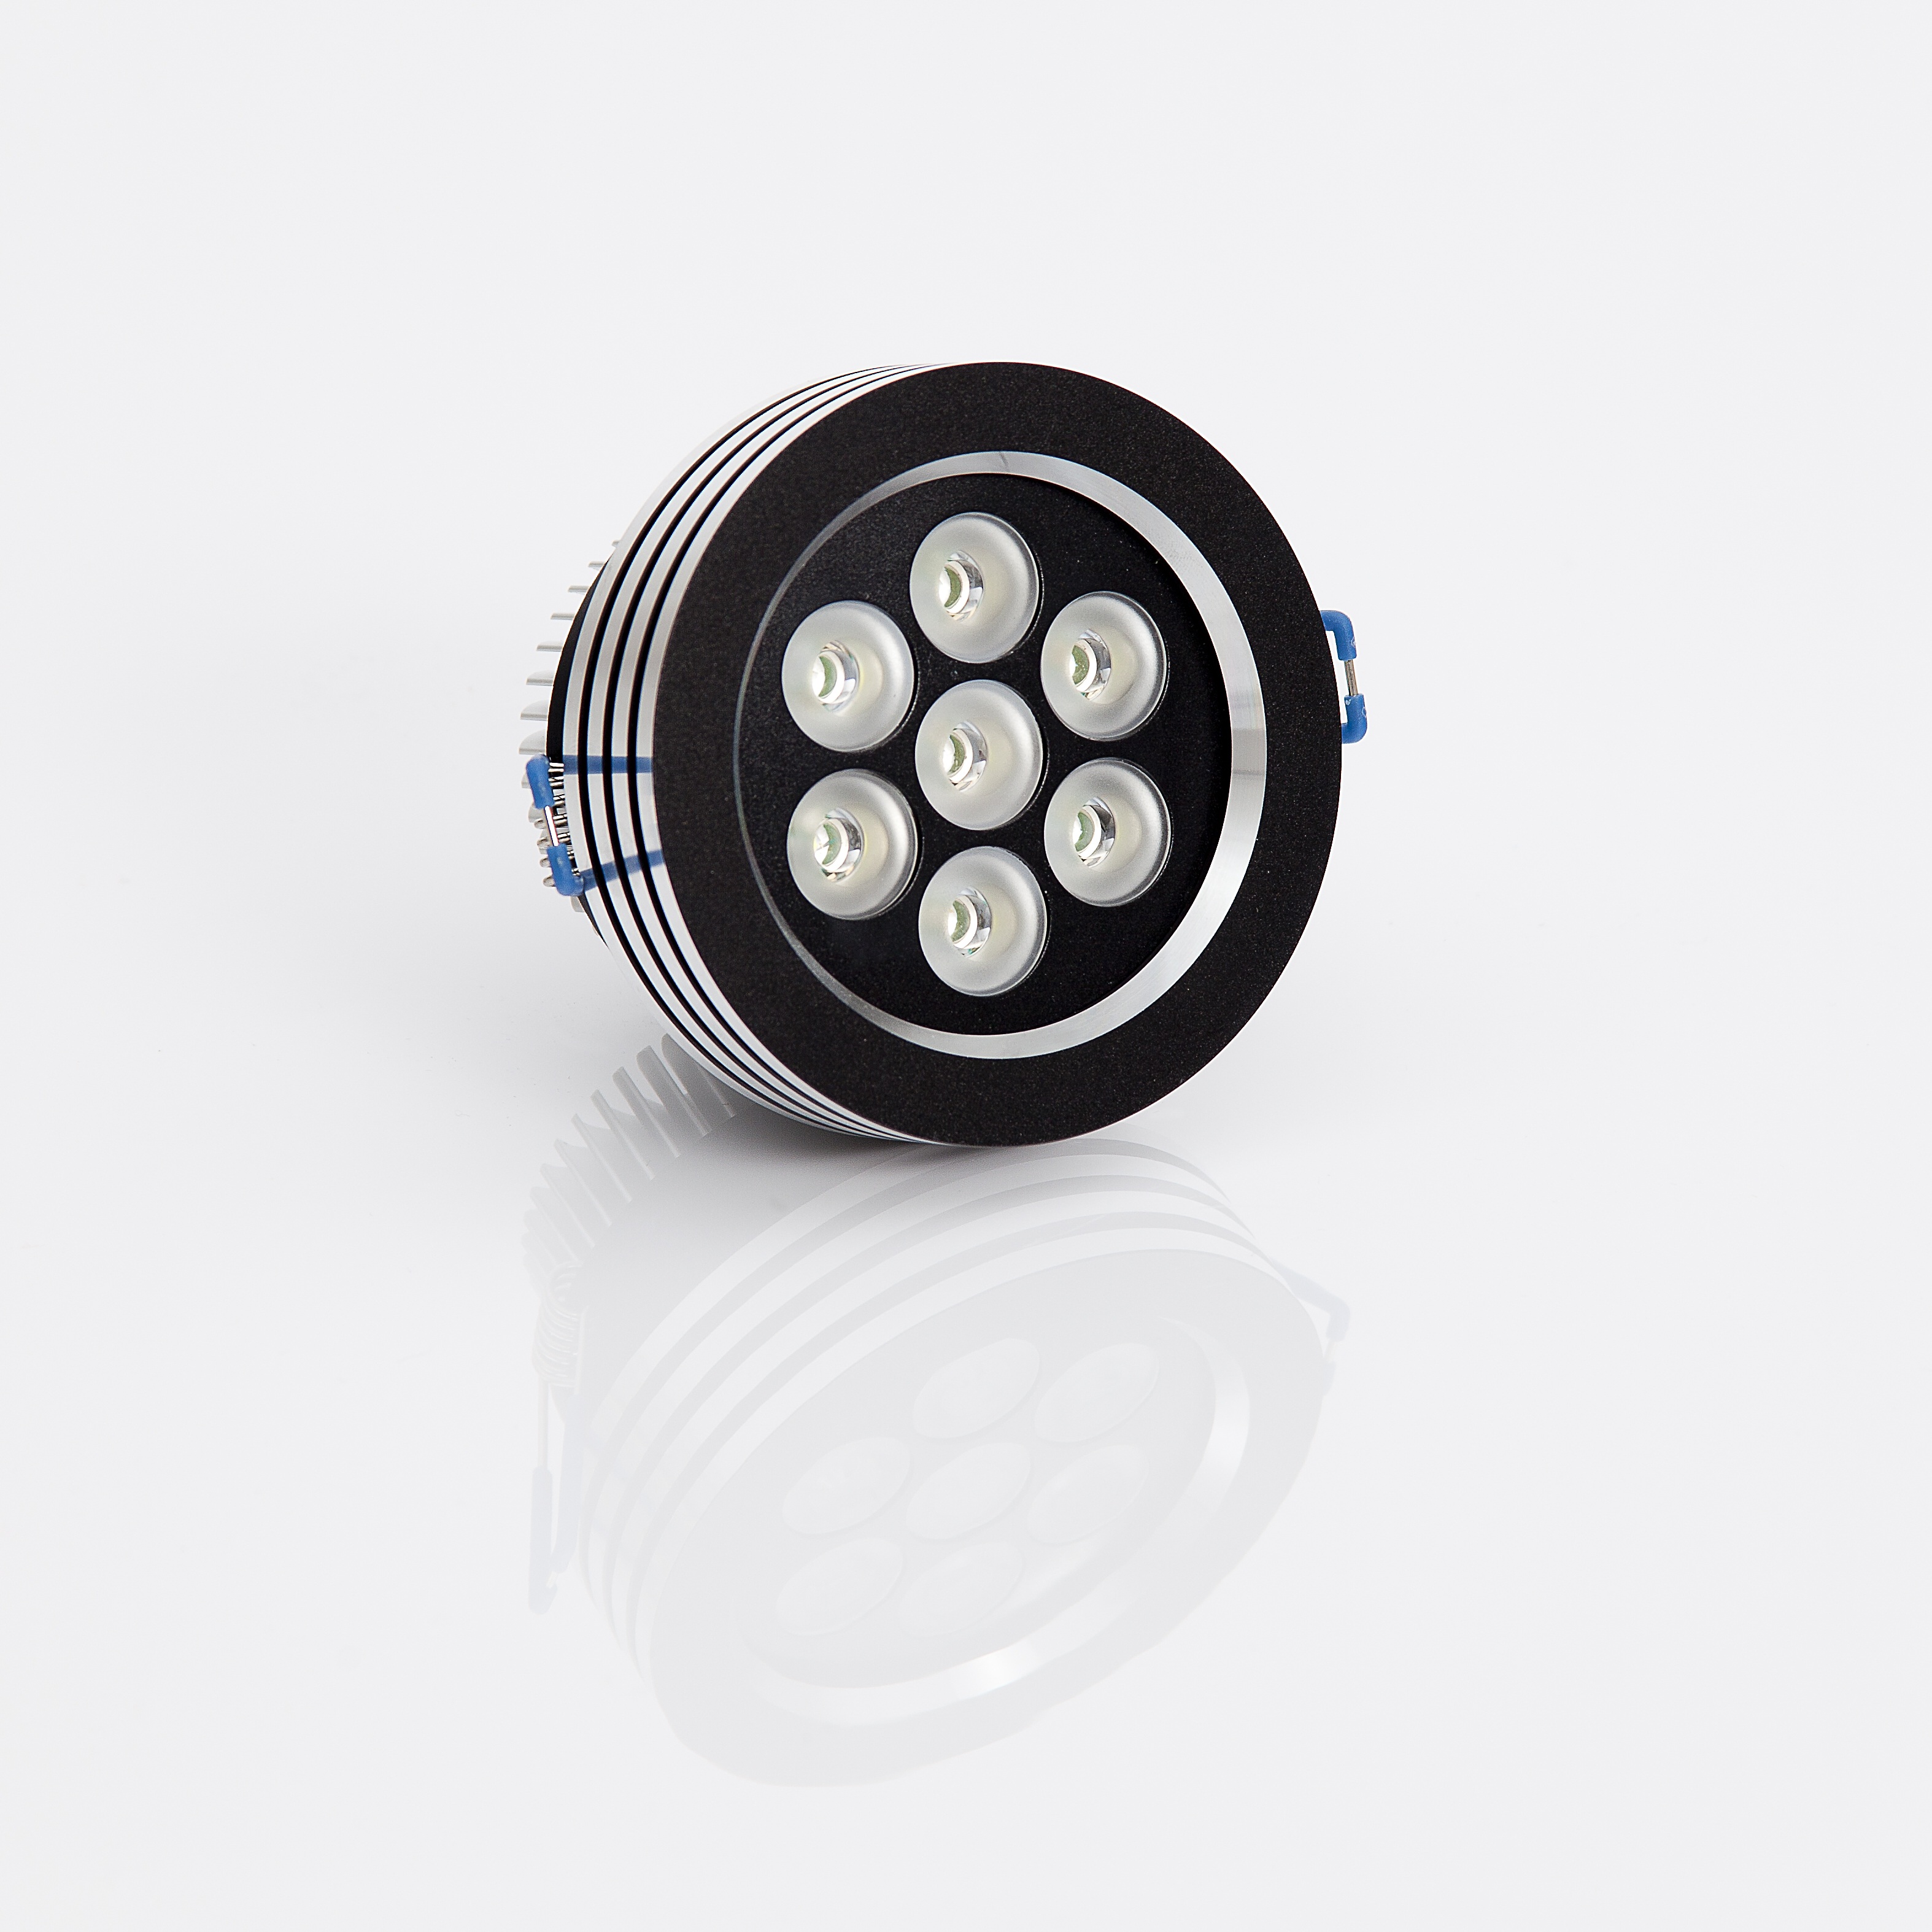
light, architecture, wheel, home, decoration, lamp, gauge, electricity, lighting, energy, product, lights, focus, saving, led, economic, ecological, low consumption